SIGABA

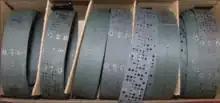
Key tape for the M-134

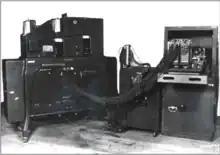
Key generator for SIGABA cipher machines. In a central facility in Washington, a rotor machine at right produced randomized daily settings for SIGABA, which were recorded on punch cards using the IBM 513 Reproducing Punch at left. A month's worth of keys were printed on a single sheet.

It was clear to US cryptographers well before World War II that the single-stepping mechanical motion of rotor machines (e.g. the Hebern machine) could be exploited by attackers. In the case of the famous Enigma machine, these attacks were supposed to be upset by moving the rotors to random locations at the start of each new message. This, however, proved not to be secure enough, and German Enigma messages were frequently broken by cryptanalysis during World War II.